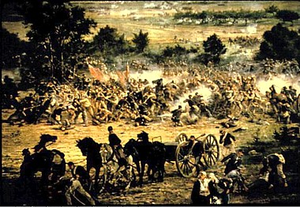
La charge de Pickett est l'assaut de l'infanterie confédérée contre la ligne de défense de l'Union le 3 juillet 1863, au troisième jour de la bataille de Gettysburg. Il est considéré aujourd'hui par les historiens comme une erreur stratégique majeure qui aurait pu être évitée car il a porté un grave préjudice à l'effort de guerre sudiste, les Confédérés ne s'étant jamais remis psychologiquement de cet échec cinglant.